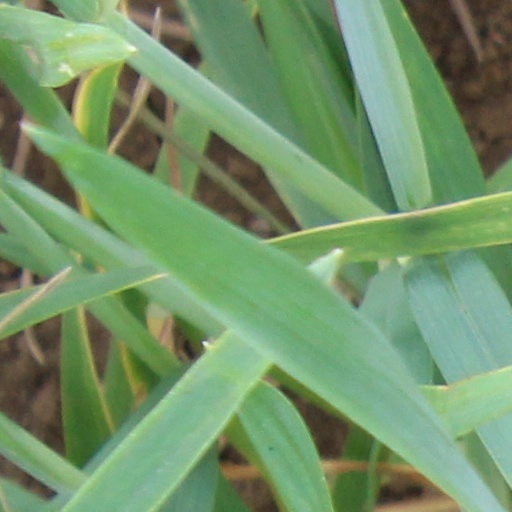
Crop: wheat